Pieta in the Toilet

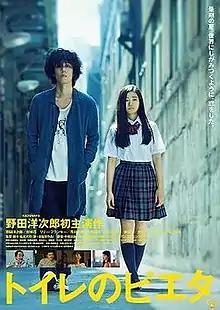
Poster

is a 2015 Japanese youth drama film directed by Daishi Matsunaga. It was released in Japan on June 6, 2015.